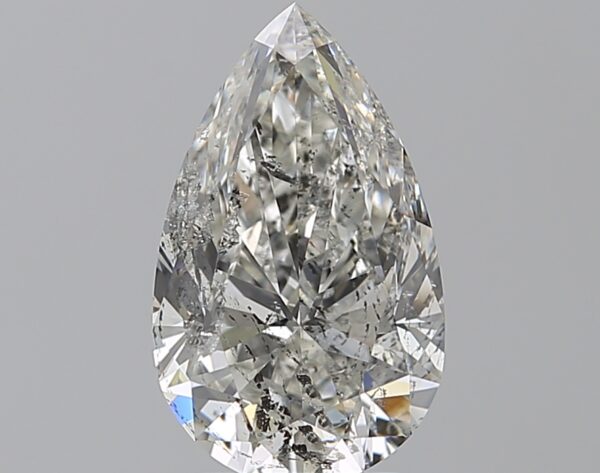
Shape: pear
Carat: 3
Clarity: SI2
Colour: F
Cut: VG
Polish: EX
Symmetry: VG
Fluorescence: N
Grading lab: HRD
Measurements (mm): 12.64 x 7.62 x 4.91